Great Basin Desert

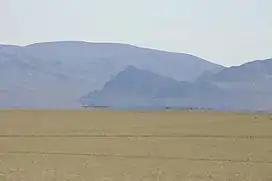
A playa in the Black Rock Desert

The nearly level and often barren Lahontan and Tonopah playas contain mudflats, alkali flats, and intermittent saline lakes, such as the Black Rock Desert, Carson Sink, and Sarcobatus Flat. Marshes, remnant lakes and playas are all that remain of Pleistocene Lake Lahontan, which was once the size of Lake Erie. Playas occur in the lowest elevation of the Lahontan Basin, and represent the terminus or sink of rivers running east of the Sierra Nevada. The playas fill with seasonal runoff from the surrounding mountains, providing habitat for migratory birds. Black greasewood or four-winged saltbush may grow around the perimeter in the transition to the salt shrub community, where they often stabilize areas of low sand dunes. This ecoregion has limited grazing potential. Windblown salt dust from exposed playas may affect upland soils and vegetation. The Lahontan and Tonopah playas are important as wildlife habitat, as well as for recreational and military uses.